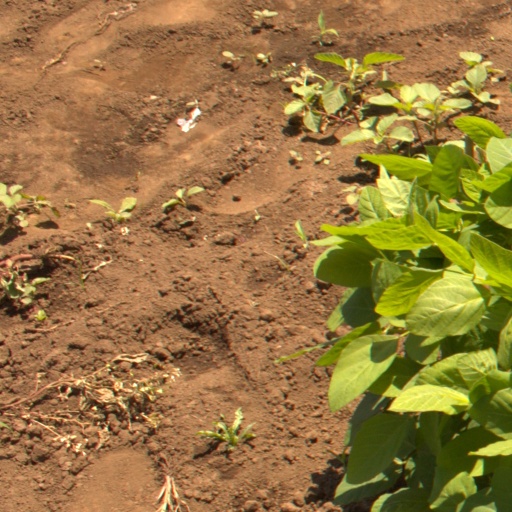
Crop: soybean